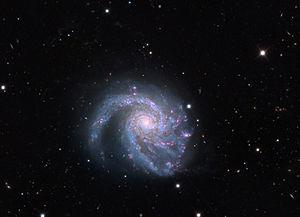
M99 est une galaxie spirale de grand style située dans la constellation de la Chevelure de Bérénice à environ 50 millions d'années-lumière. M99 a été découvert l'astronome français Pierre Méchain en 1781. Charles Messier a observé cette galaxie le 13 avril de la même année et l'a ajouté à son catalogue.